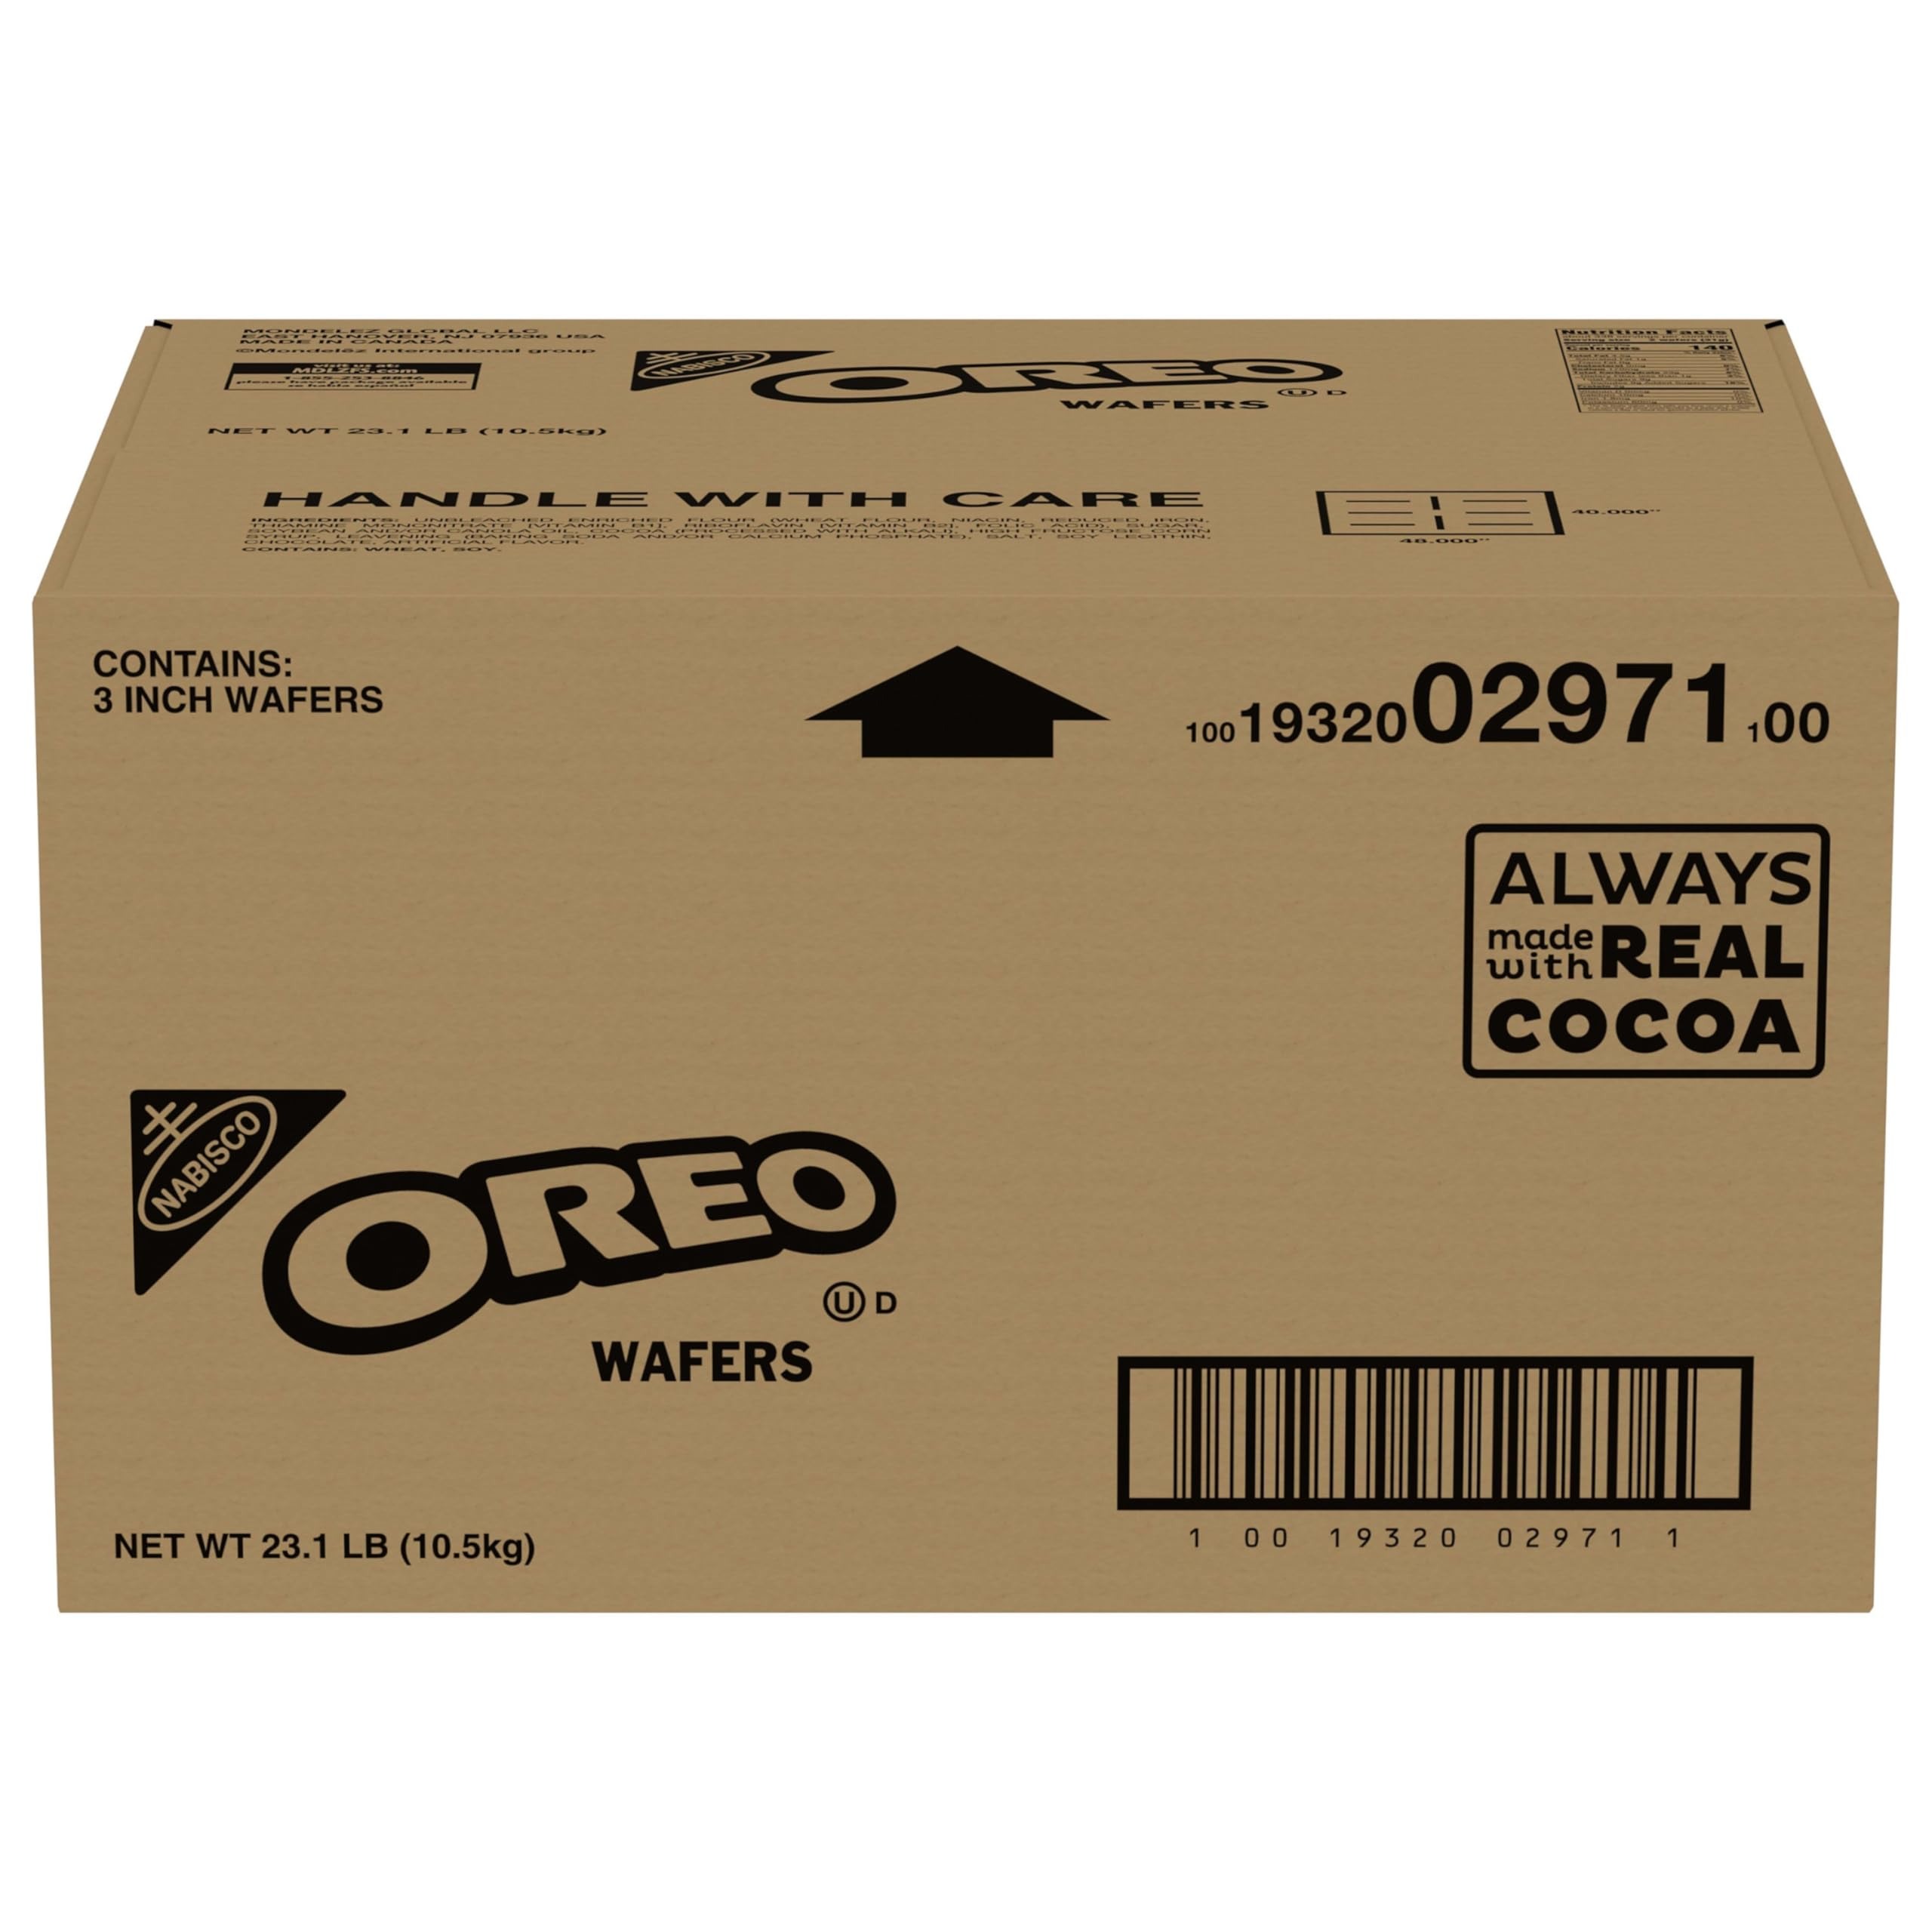
Item Name: OREO 3-inch Chocolate Wafers. 23.1 lb Box
Bullet Point 1: One 23.1 lb bulk box of 3- inch OREO Chocolate Wafers (packaging may vary)
Bullet Point 2: 3 inch chocolate wafer cookies
Bullet Point 3: Always Made with Real Cocoa
Bullet Point 4: Great for making ice cream sandwiches, s'mores, decorating desserts, and using as a mix-in ingredient
Bullet Point 5: Bulk OREO wafers are a valuable addition to foodservice kitchens, catering businesses, bakeries, restaurants, and ice cream and frozen yogurt shops
Value: 369.6
Unit: Ounce

Price: 114.99